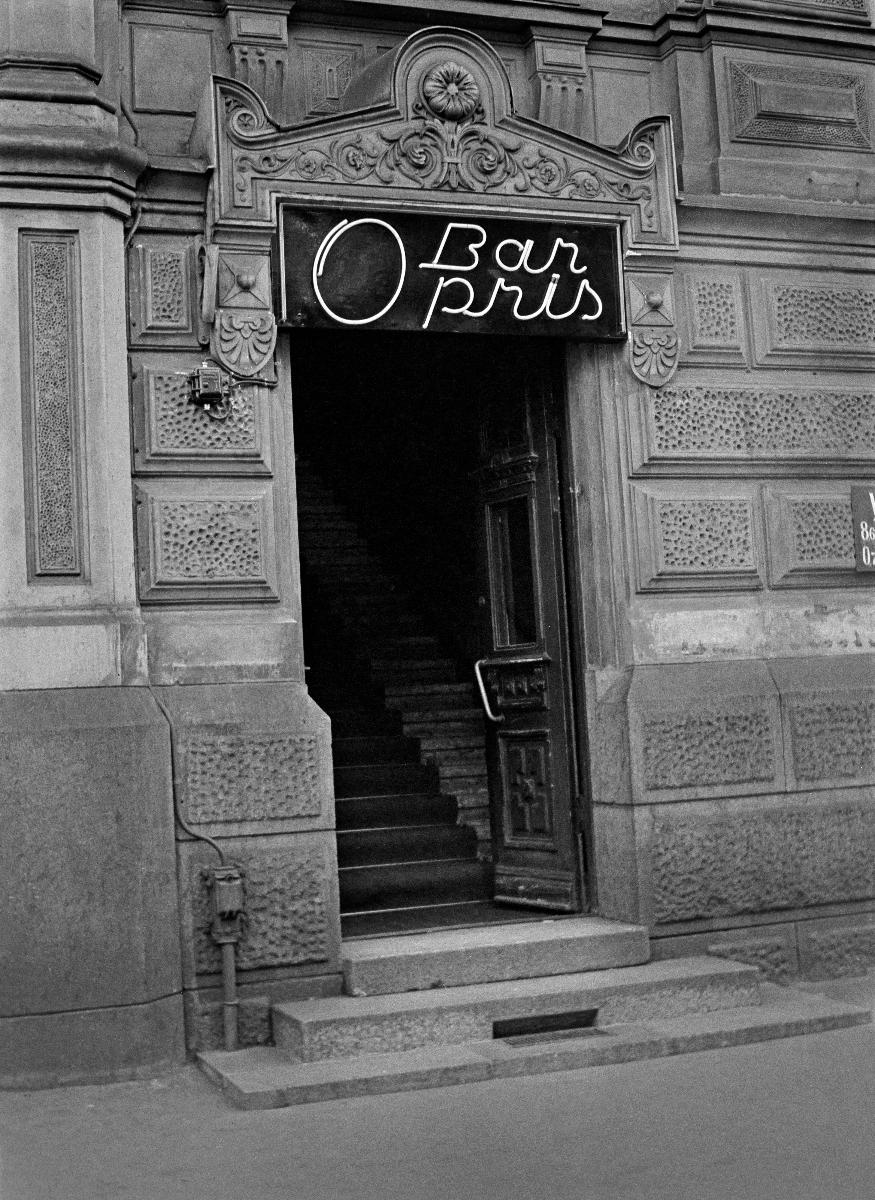
Ravintola Opris
Restaurang Opris; Restaurant Opris
sisällön kuvaus: Ravintola Opris, Heikinkatu 12, Helsinki 18.10.1937. content description: Restaurant Opris, Heikinkatu 12, Helsinki 18.10.1937. innehållsbeskrivning: Restaurang Opris, Henriksgatan 12, Helsingfors 18.10.1937.
Kuvaaja: Sundström, Hugo, kuvaaja
Vuosi: 1937
Paikka: Suomi, Uusimaa, Helsinki, Mannerheimintie Helsinki
Aiheet: HBL; ravintolat; ulkokuva; sisäänkäynnit; kilvet ja kyltit; ovet; baarit; restaurants; exteriors; doors; entrances; signs; signboards and plates; bars (eating and drinking establishments); restauranger; exteriör; dörrar; ingångar; skyltar; barer